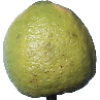
Label: Limes 1